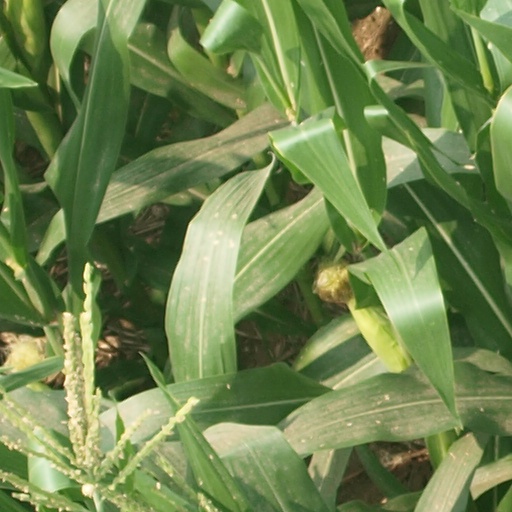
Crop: maize; corn